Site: brandenburg
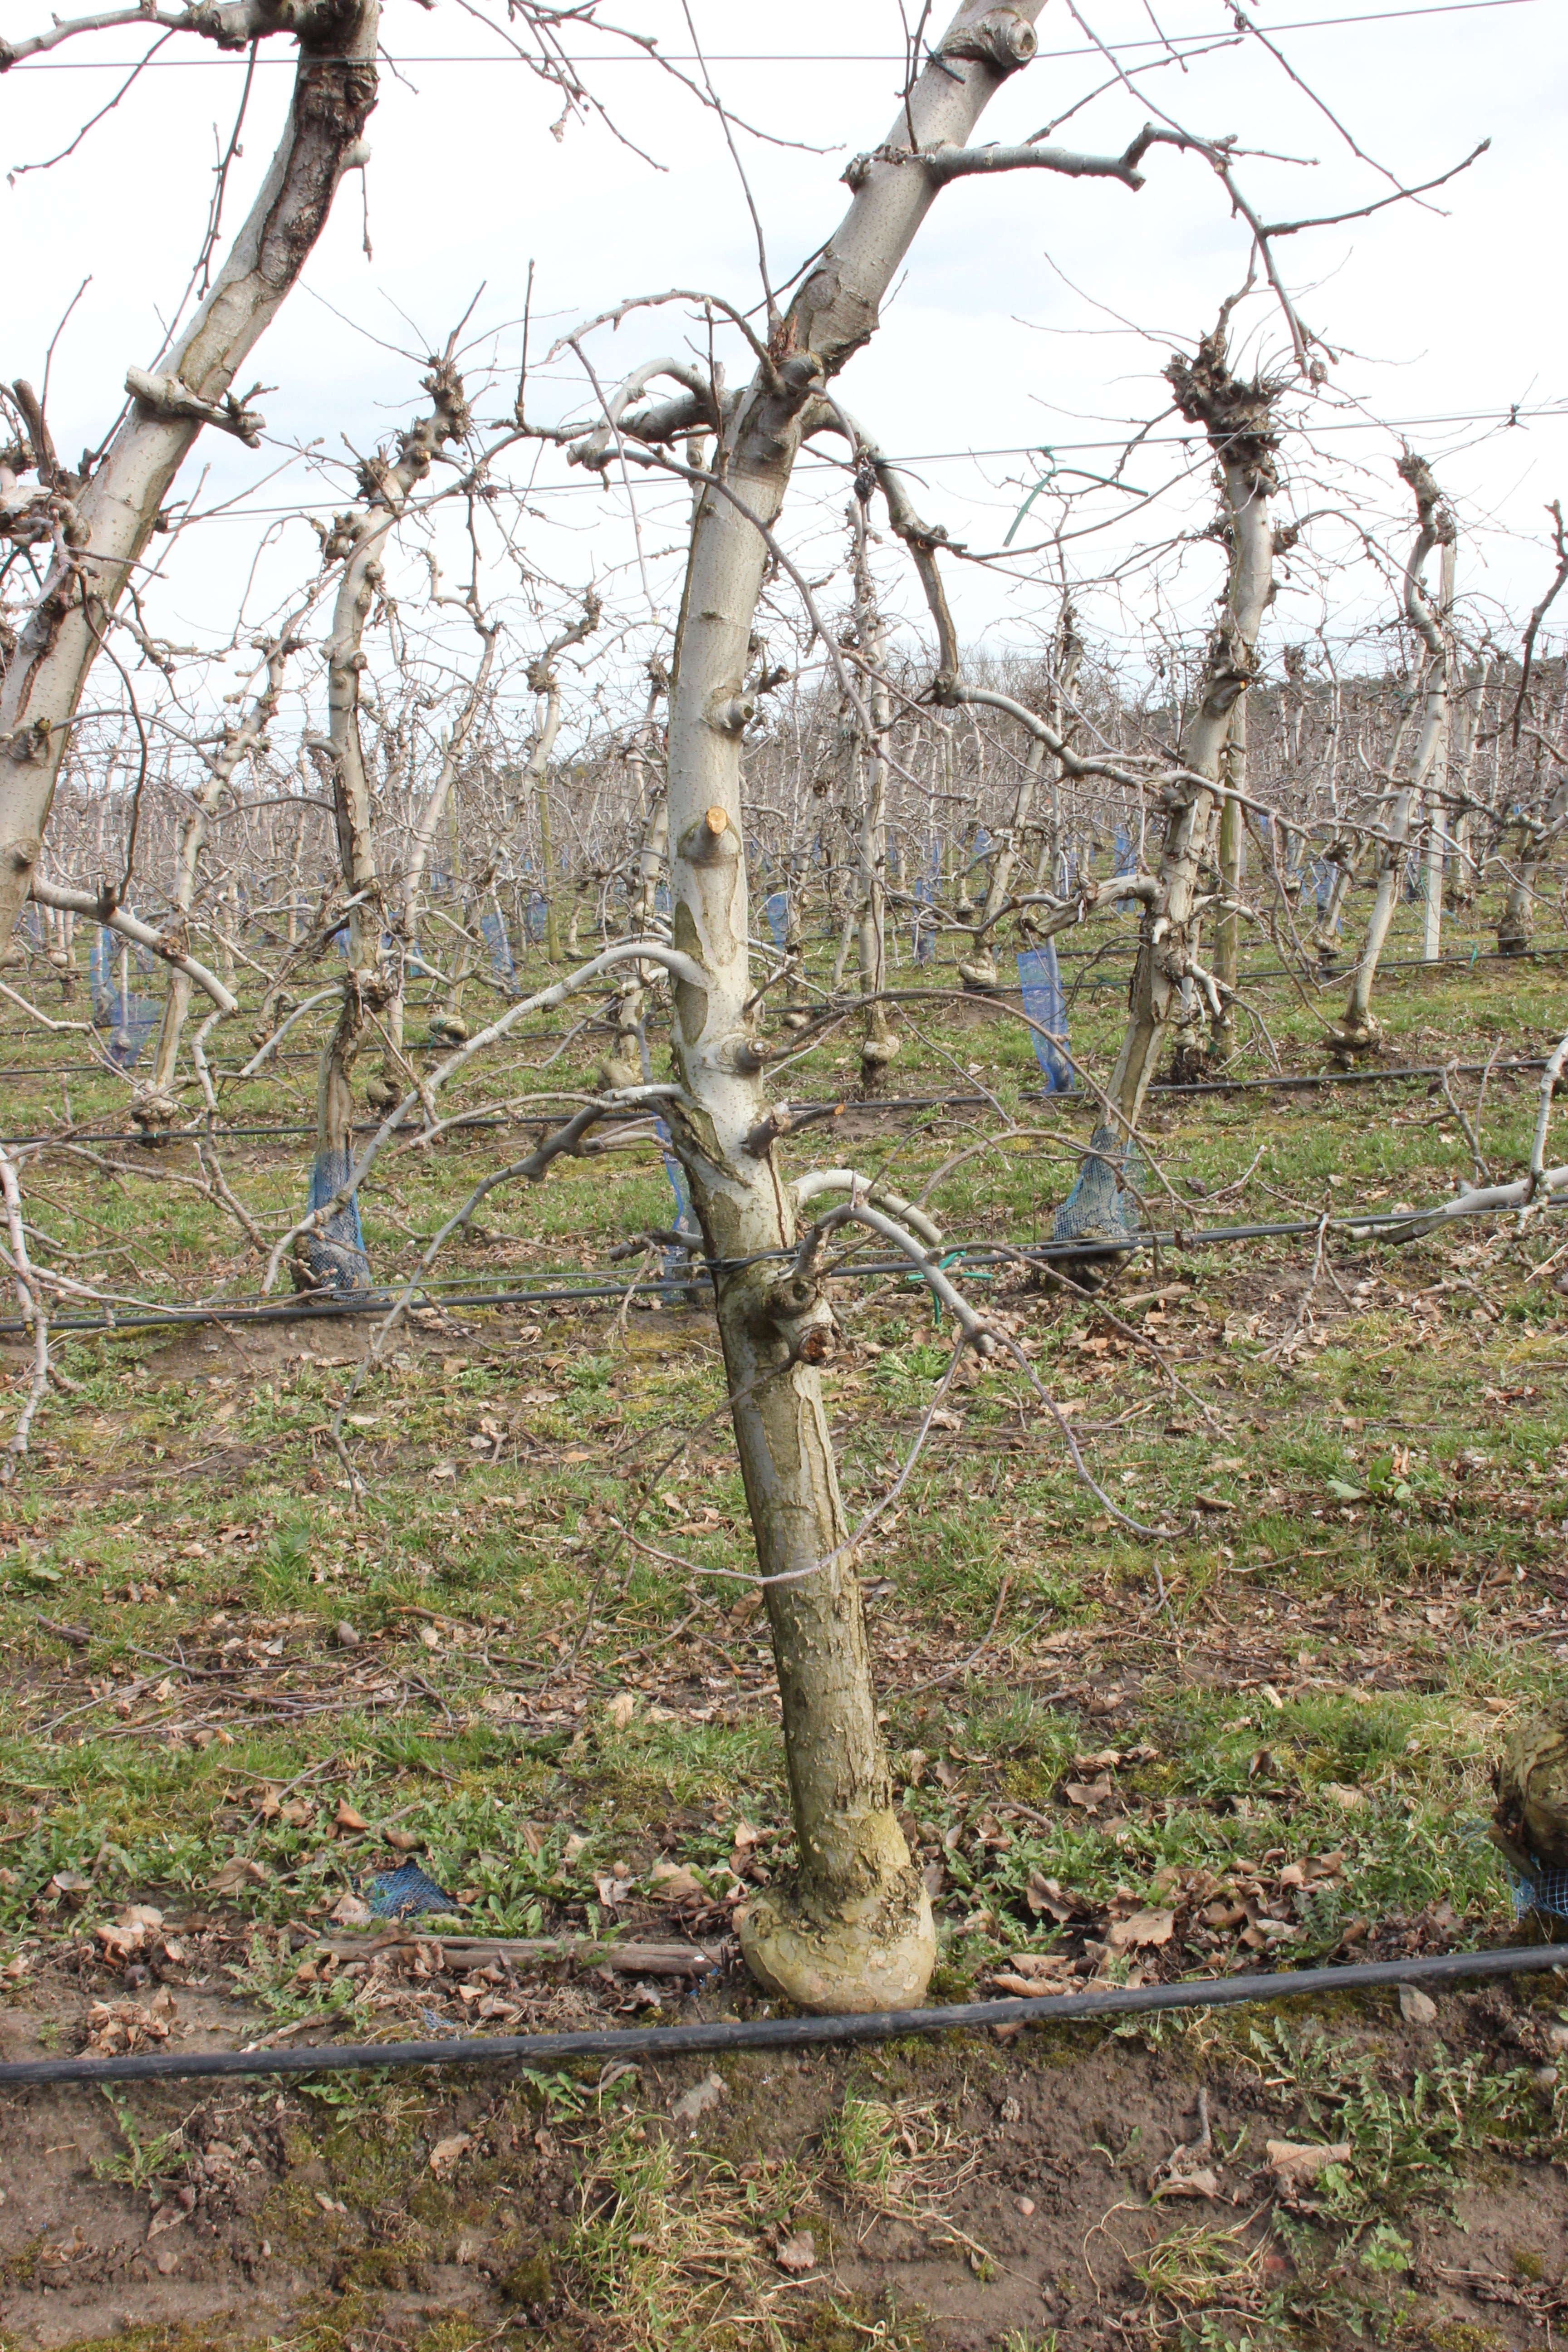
Growth stage (BBCH 01): Bud development